CFS Kamloops

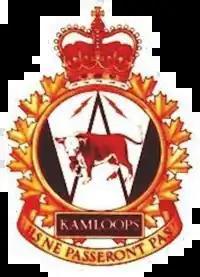
Station badge

Canadian Forces Station Kamloops (ADC ID: SM-153/C-153) is a closed General Surveillance Radar station. It is located northeast of Kamloops, British Columbia on the peak of Mount Lolo. It was closed in 1988 due to advances in military technology which made it obsolete.